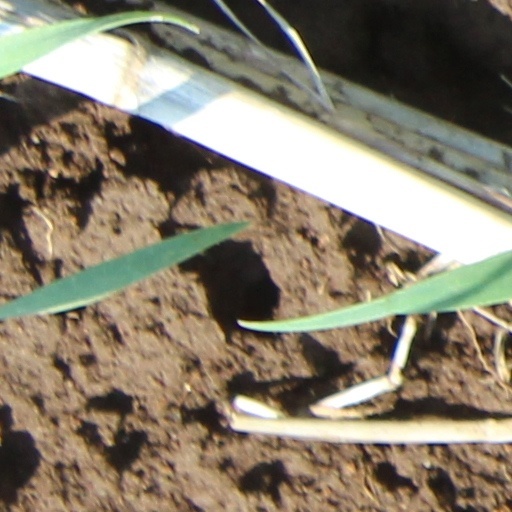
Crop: wheat